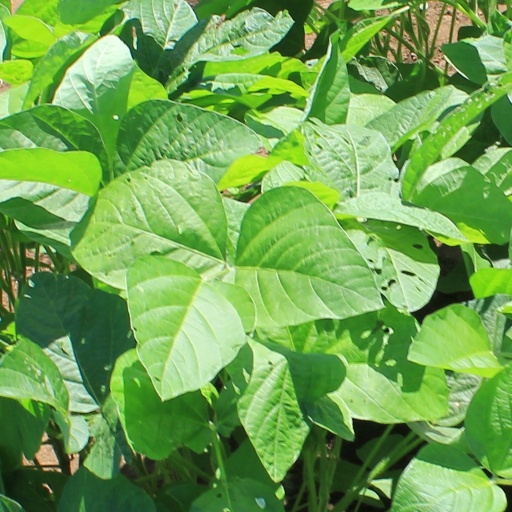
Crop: soybean